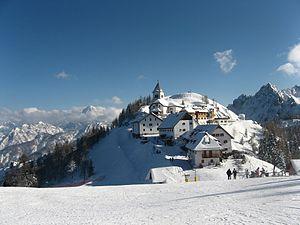
Tarvisio est une commune d'environ 5 000 habitants de la province d'Udine, dans la région autonome du Frioul-Vénétie Julienne en Italie. Il se trouve à l'extrémité nord-est de la région, près du tripoint Italie-Autriche-Slovenie. C'est une station internationale de sports d'hiver et d'été ainsi qu'un centre commercial.
La province d'Udine est une ancienne province italienne, dans la région autonome du Frioul-Vénétie Julienne, abolie le 22 avril 2018.